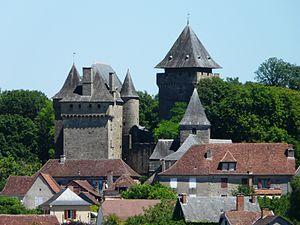
Le château et l'église dominent les toits du village de Badefols-d'Ans, Dordogne, France.
Badefols-d'Ans est une commune française située dans le département de la Dordogne, en région Nouvelle-Aquitaine.